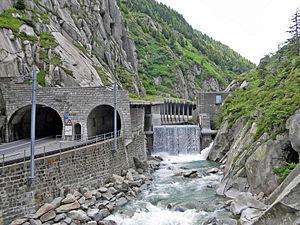
Le Trou d’Uri est un tunnel situé dans le canton d’Uri, en Suisse, près d’Andermatt, sur la route du col du Saint-Gothard. Il s’agit du premier tunnel routier de Suisse et le premier tunnel sur une route alpine.